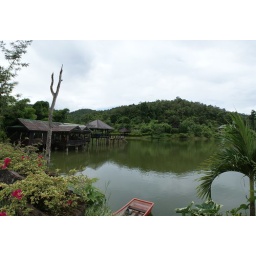
budhist lake in Northern Thailand. full of fish. many fish